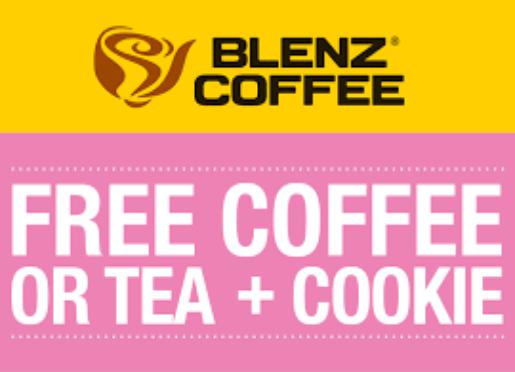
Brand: Blenz Coffee-1
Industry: Food